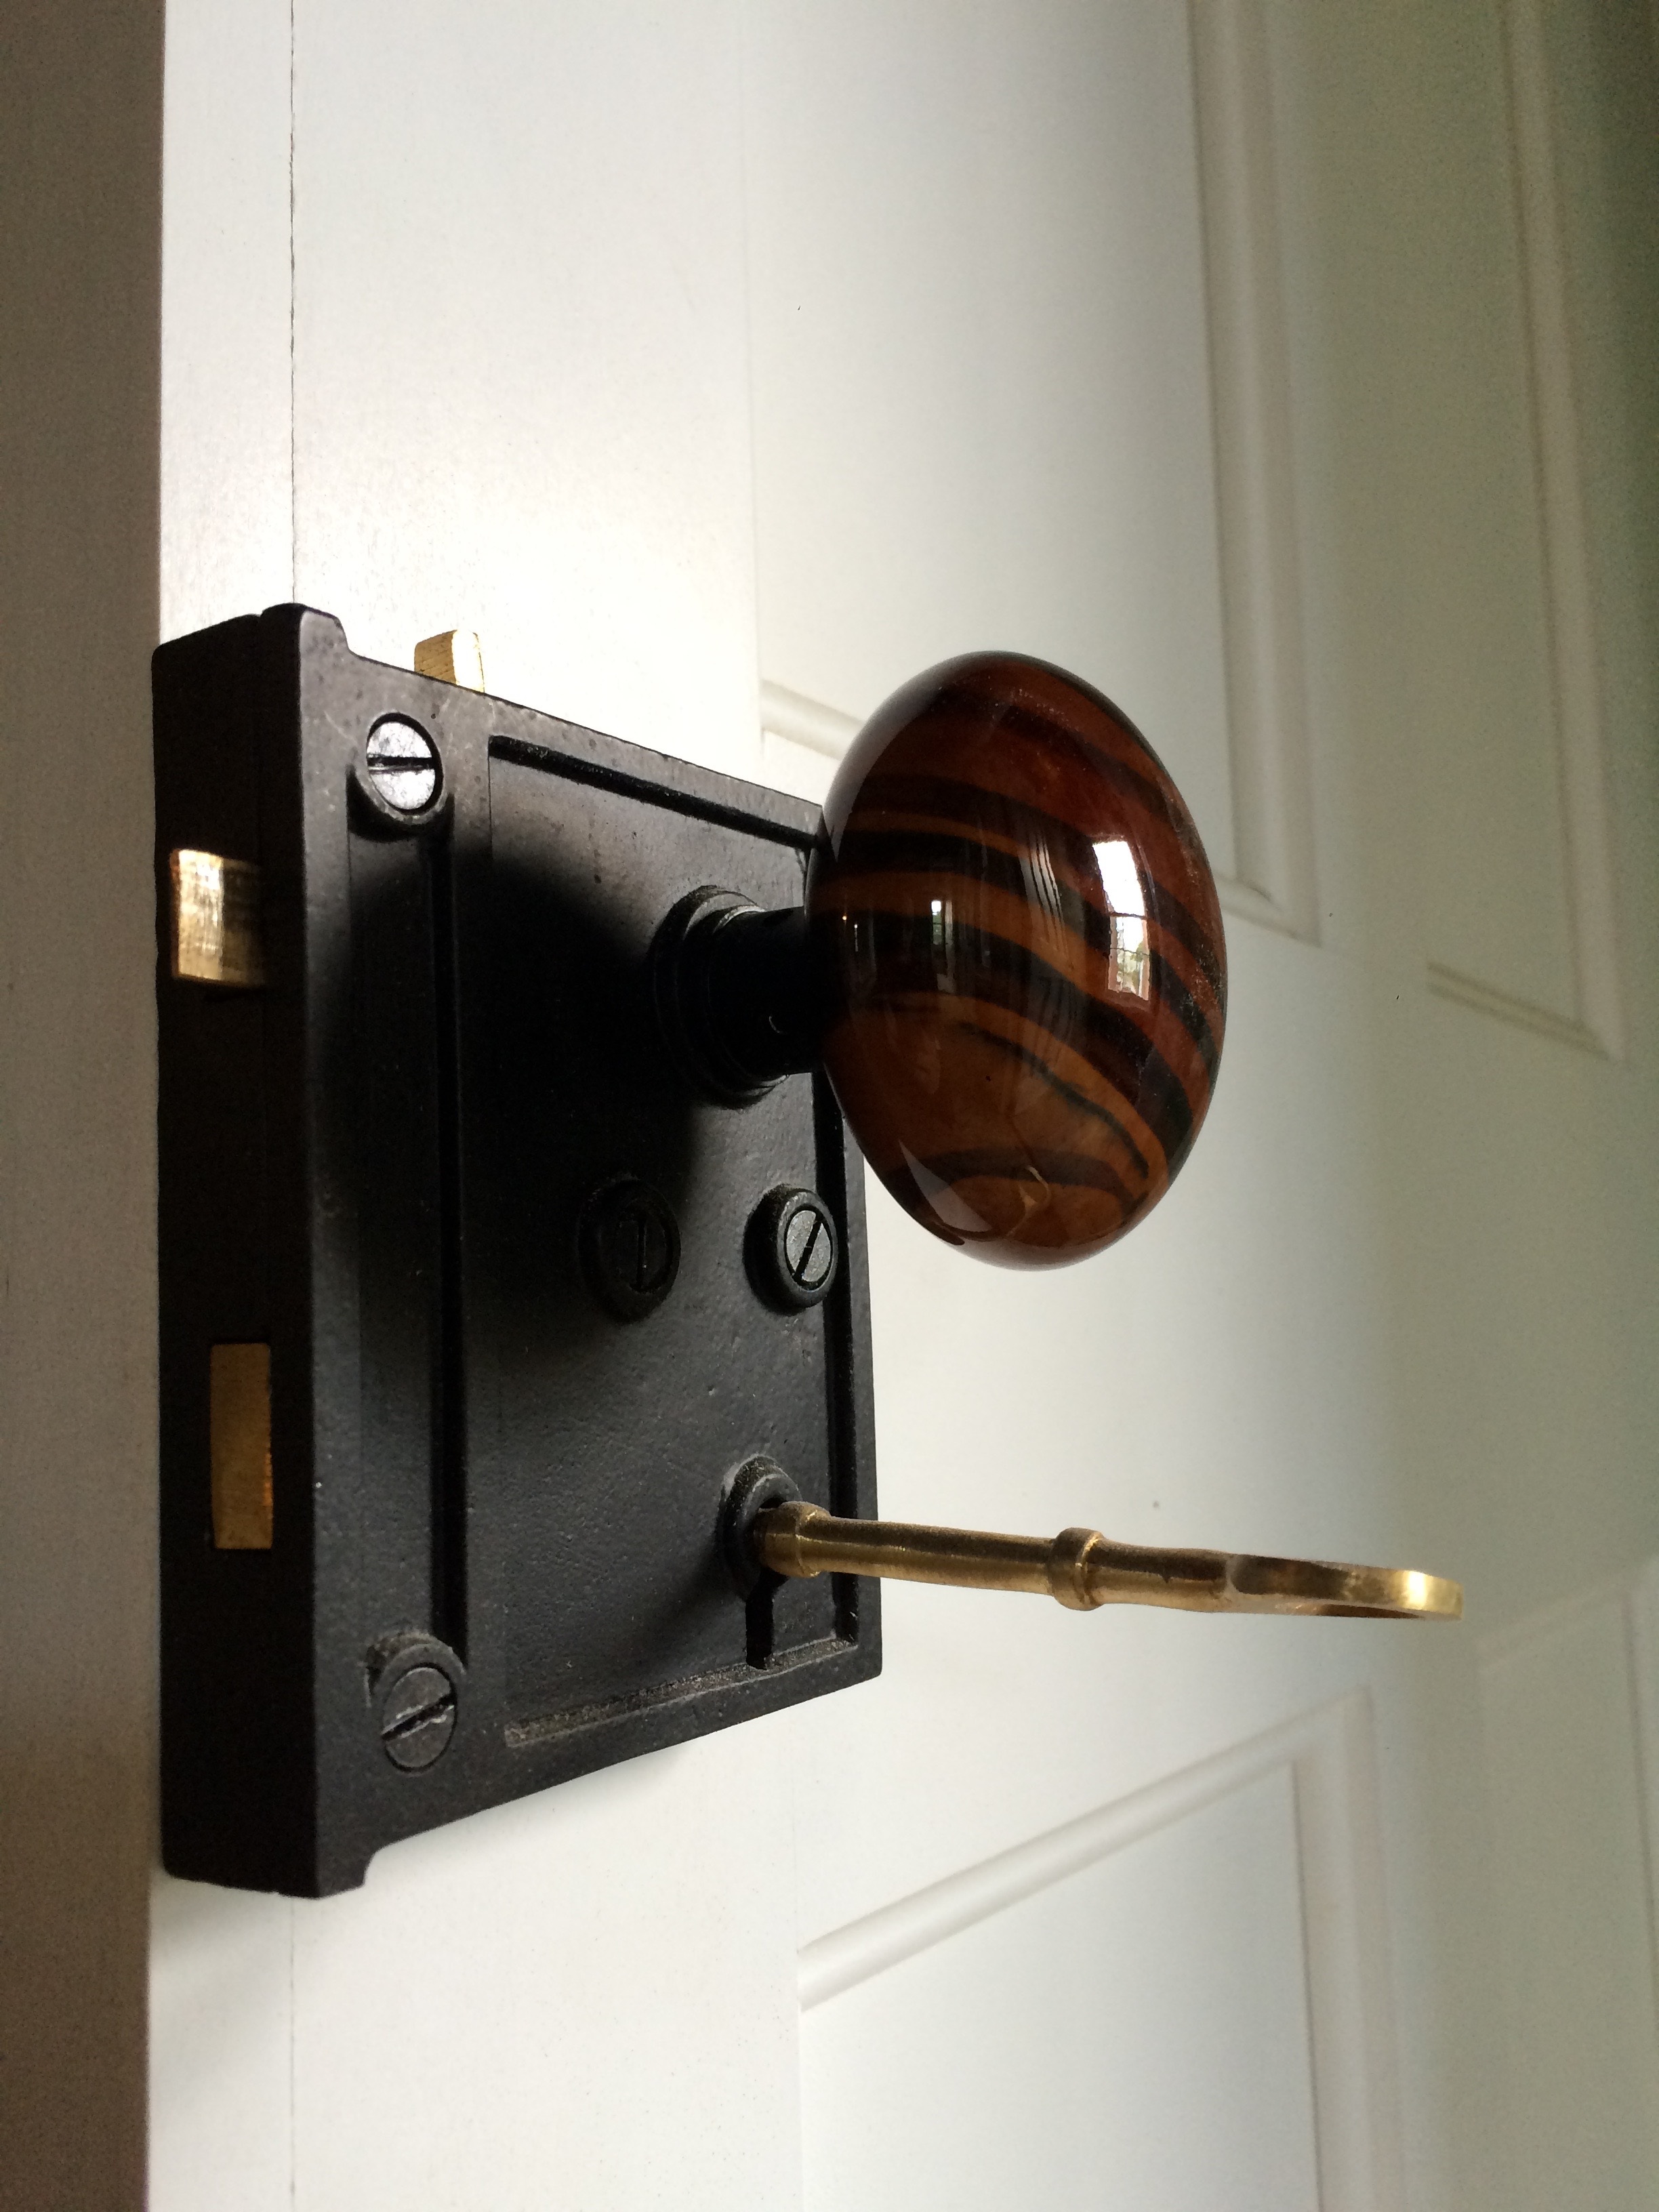
light, wood, ceiling, key, room, lighting, door, handle, interior design, light fixture, lock, sconce, man made object, window covering